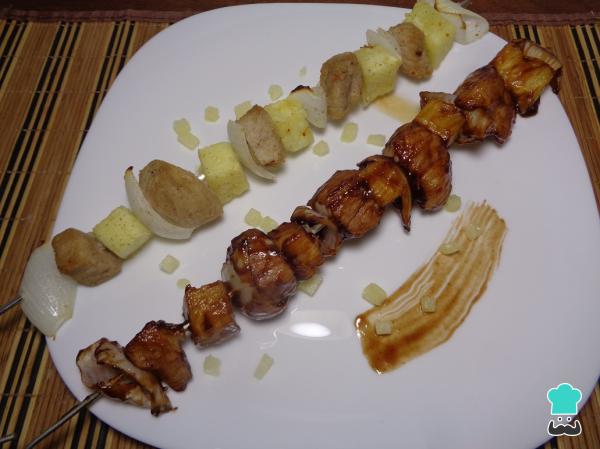
Una vez pasado este tiempo las retiramos del horno y ¡LISTO! Ya puedes disfrutar de estas ricas brochetas de carne de cerdo con piña al horno como más te gusten, con o sin salsa BBQ.